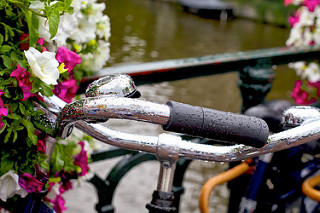
Flower: tulip